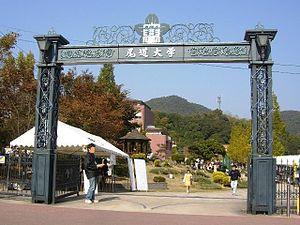
L'Université municipale d'Onomichi est une université publique du Japon située dans la ville de Onomichi.